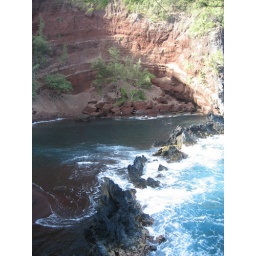
hidden red sand beach in Hana